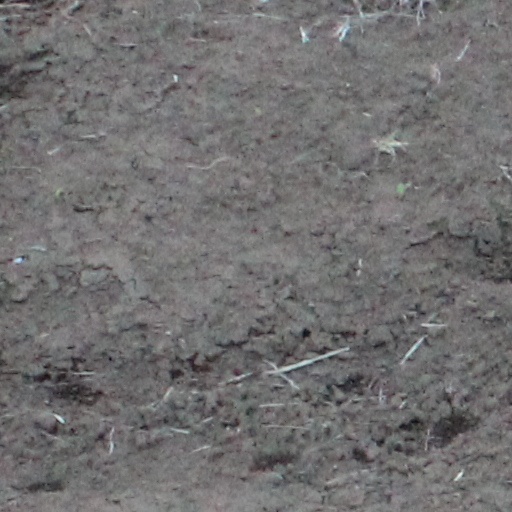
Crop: wheat